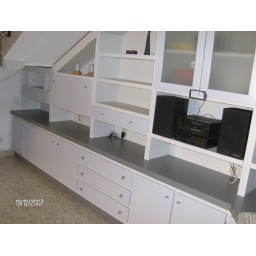
Fitted cabinet with library /desk beneath stairs